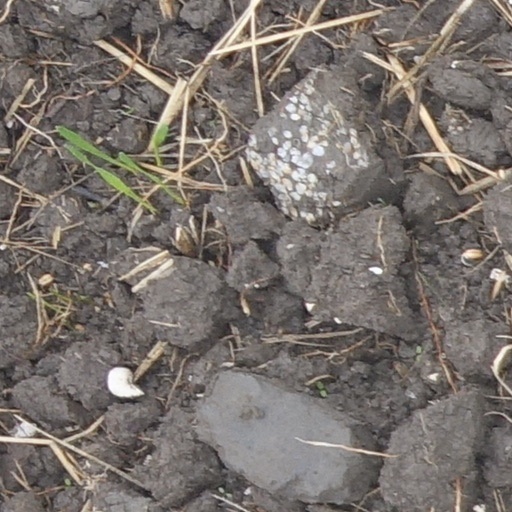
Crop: wheat